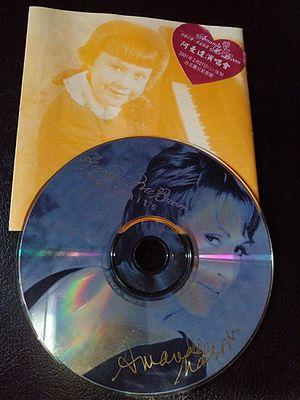
Amanda McBroom, née le 9 août 1947 à Woodland Hills, est une chanteuse, parolière, et actrice américaine.